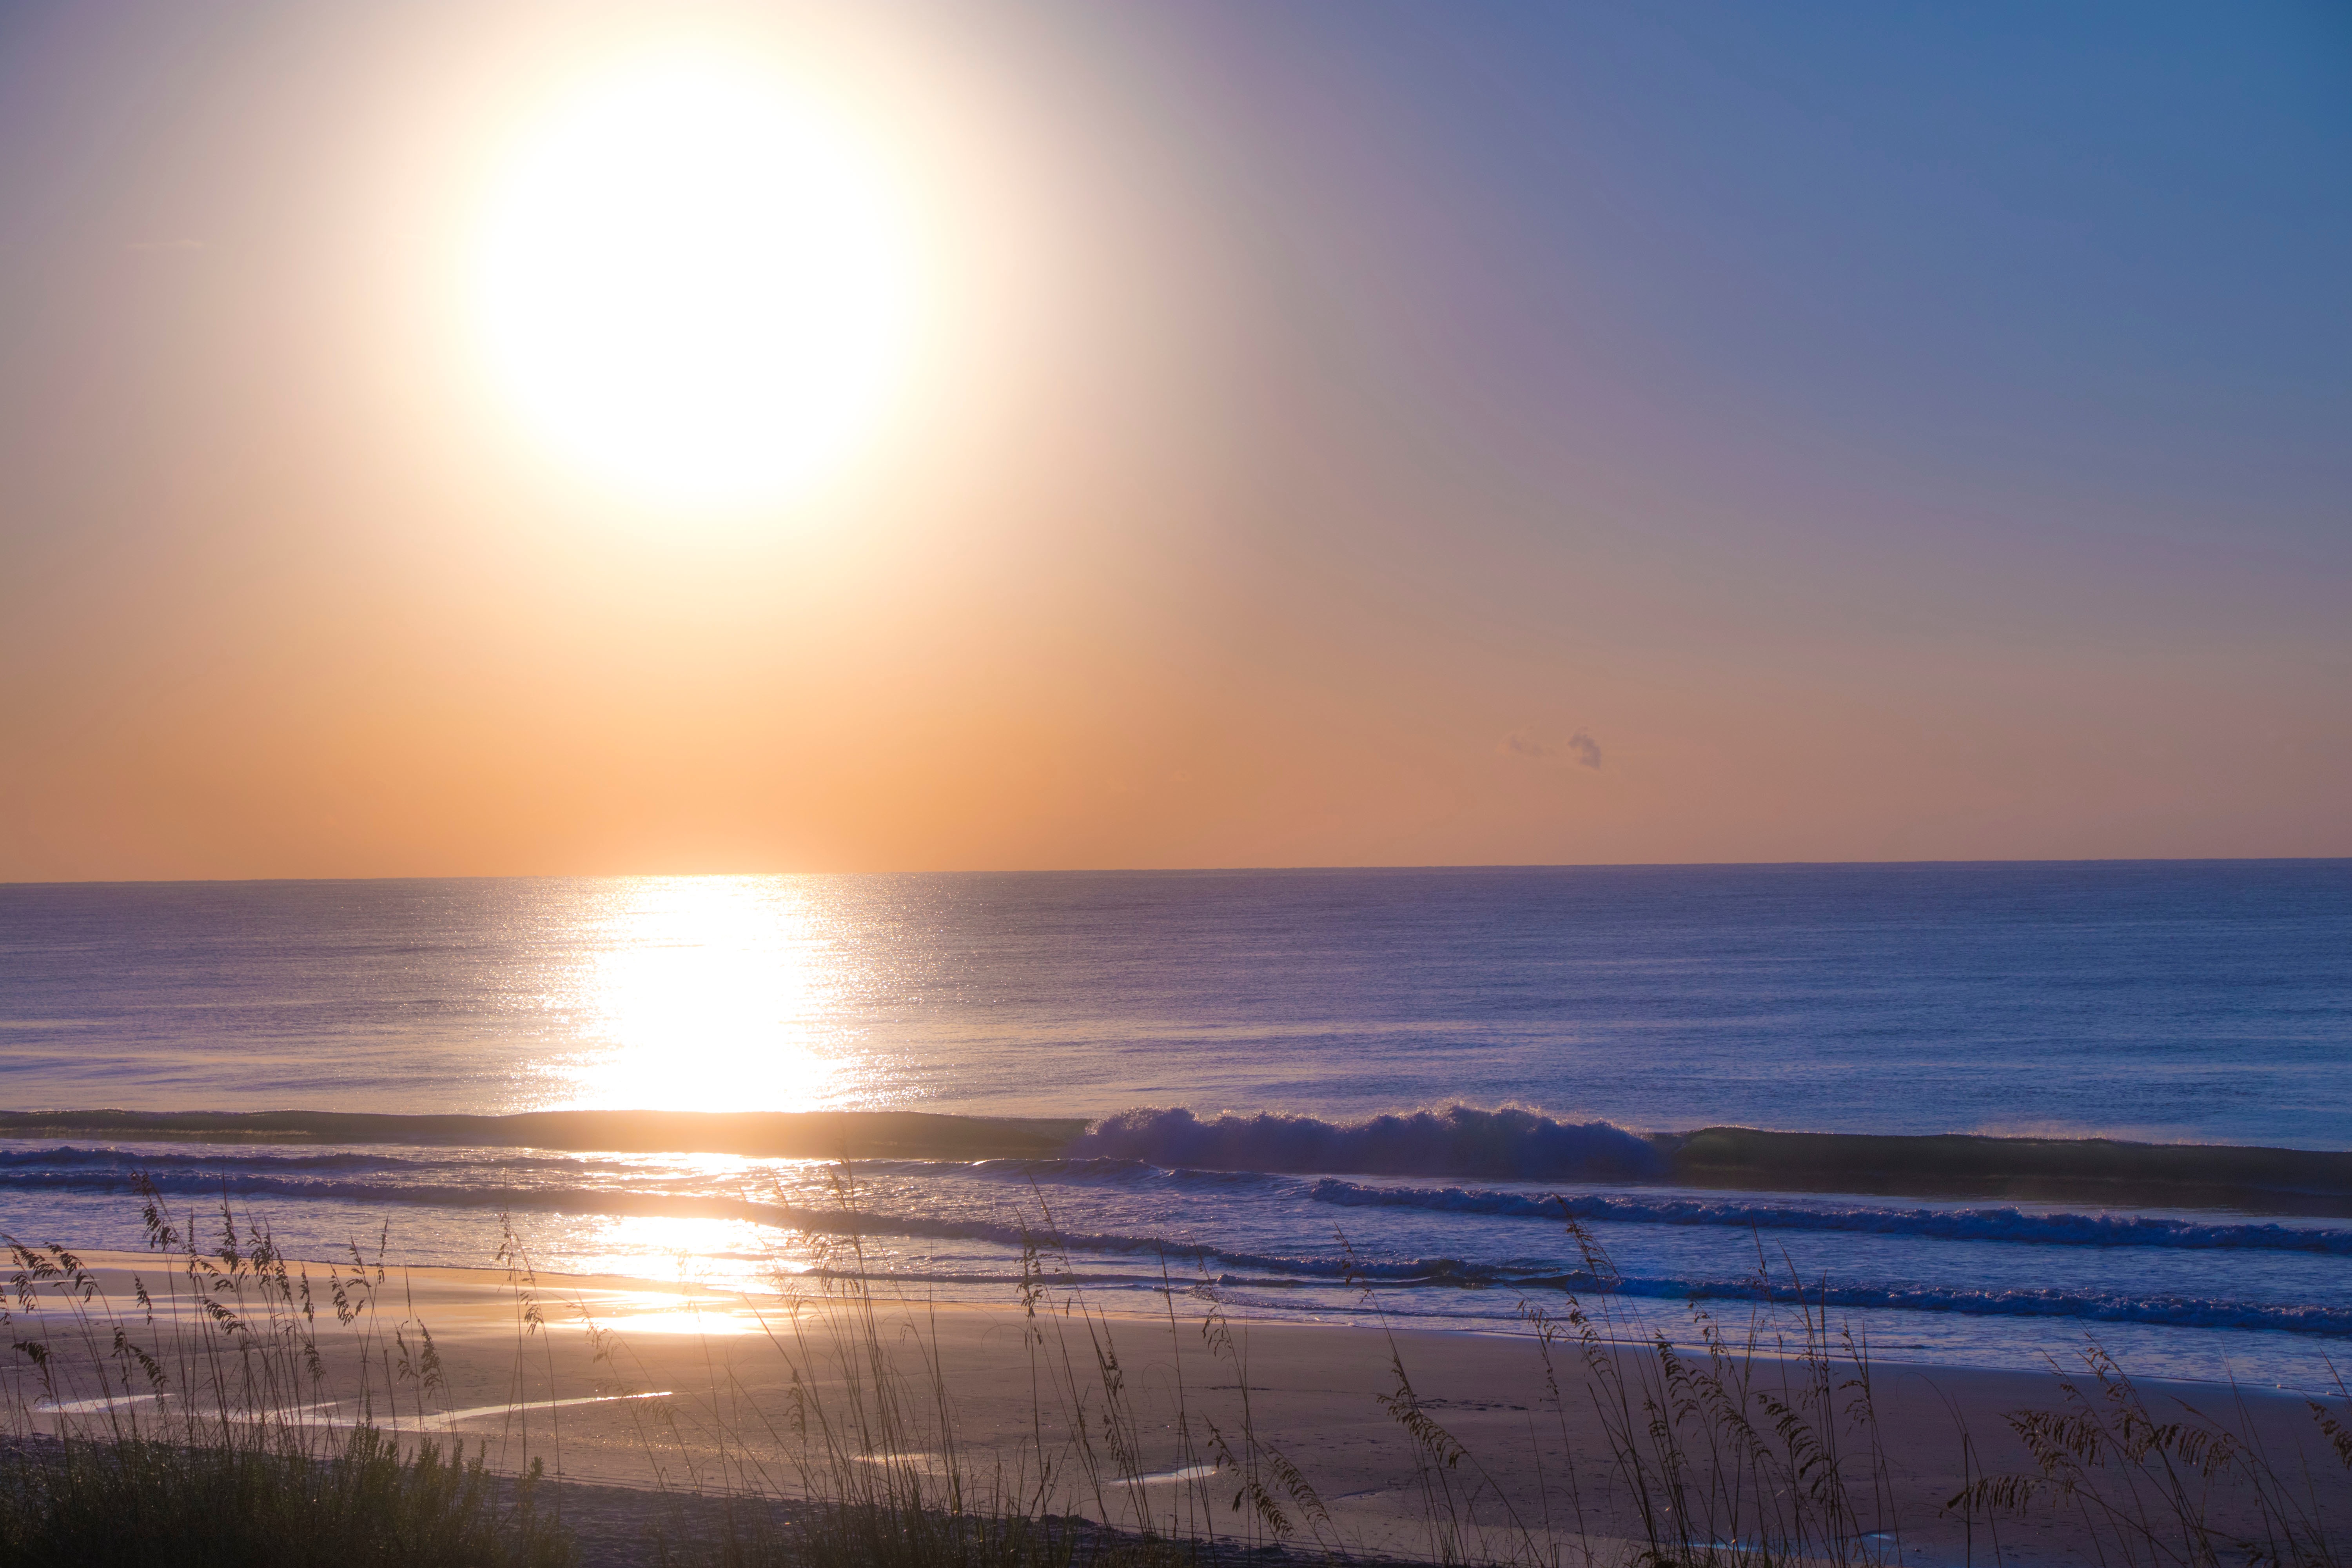
beach, sea, coast, ocean, horizon, sun, sunrise, sunset, sunlight, morning, shore, wave, dawn, dusk, evening, reflection, body of water, afterglow, wind wave